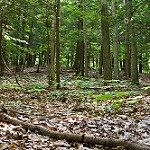
Label: forest